Alcohol in association football

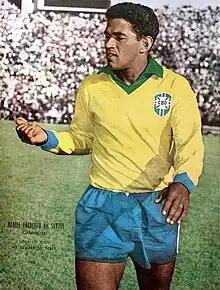
Two-time FIFA World Cup winner Garrincha died at the age of 49 due to alcohol abuse.

Alcohol companies are sponsors of major association football teams and tournaments. Branding has been voluntarily removed from children's replica kits and banned outright in France. Alcohol cannot be consumed in parts of English football grounds with view of the pitch, or anywhere in Scottish grounds outside of corporate hospitality.